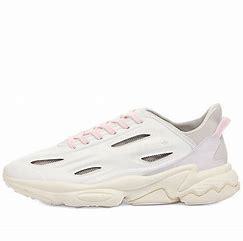
Brand: Adidas
Model: Ozweego Celox